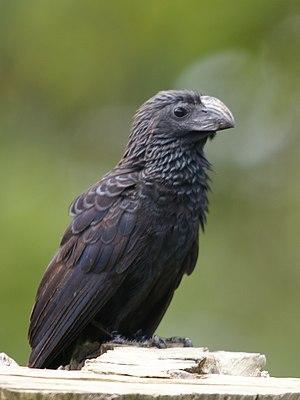
L'Ani à bec cannelé est une espèce d'oiseau de la famille des Cuculidae.